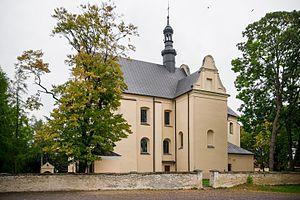
Modliborzyce est une ville de la voïvodie de Lublin, dans le sud-est de la Pologne.